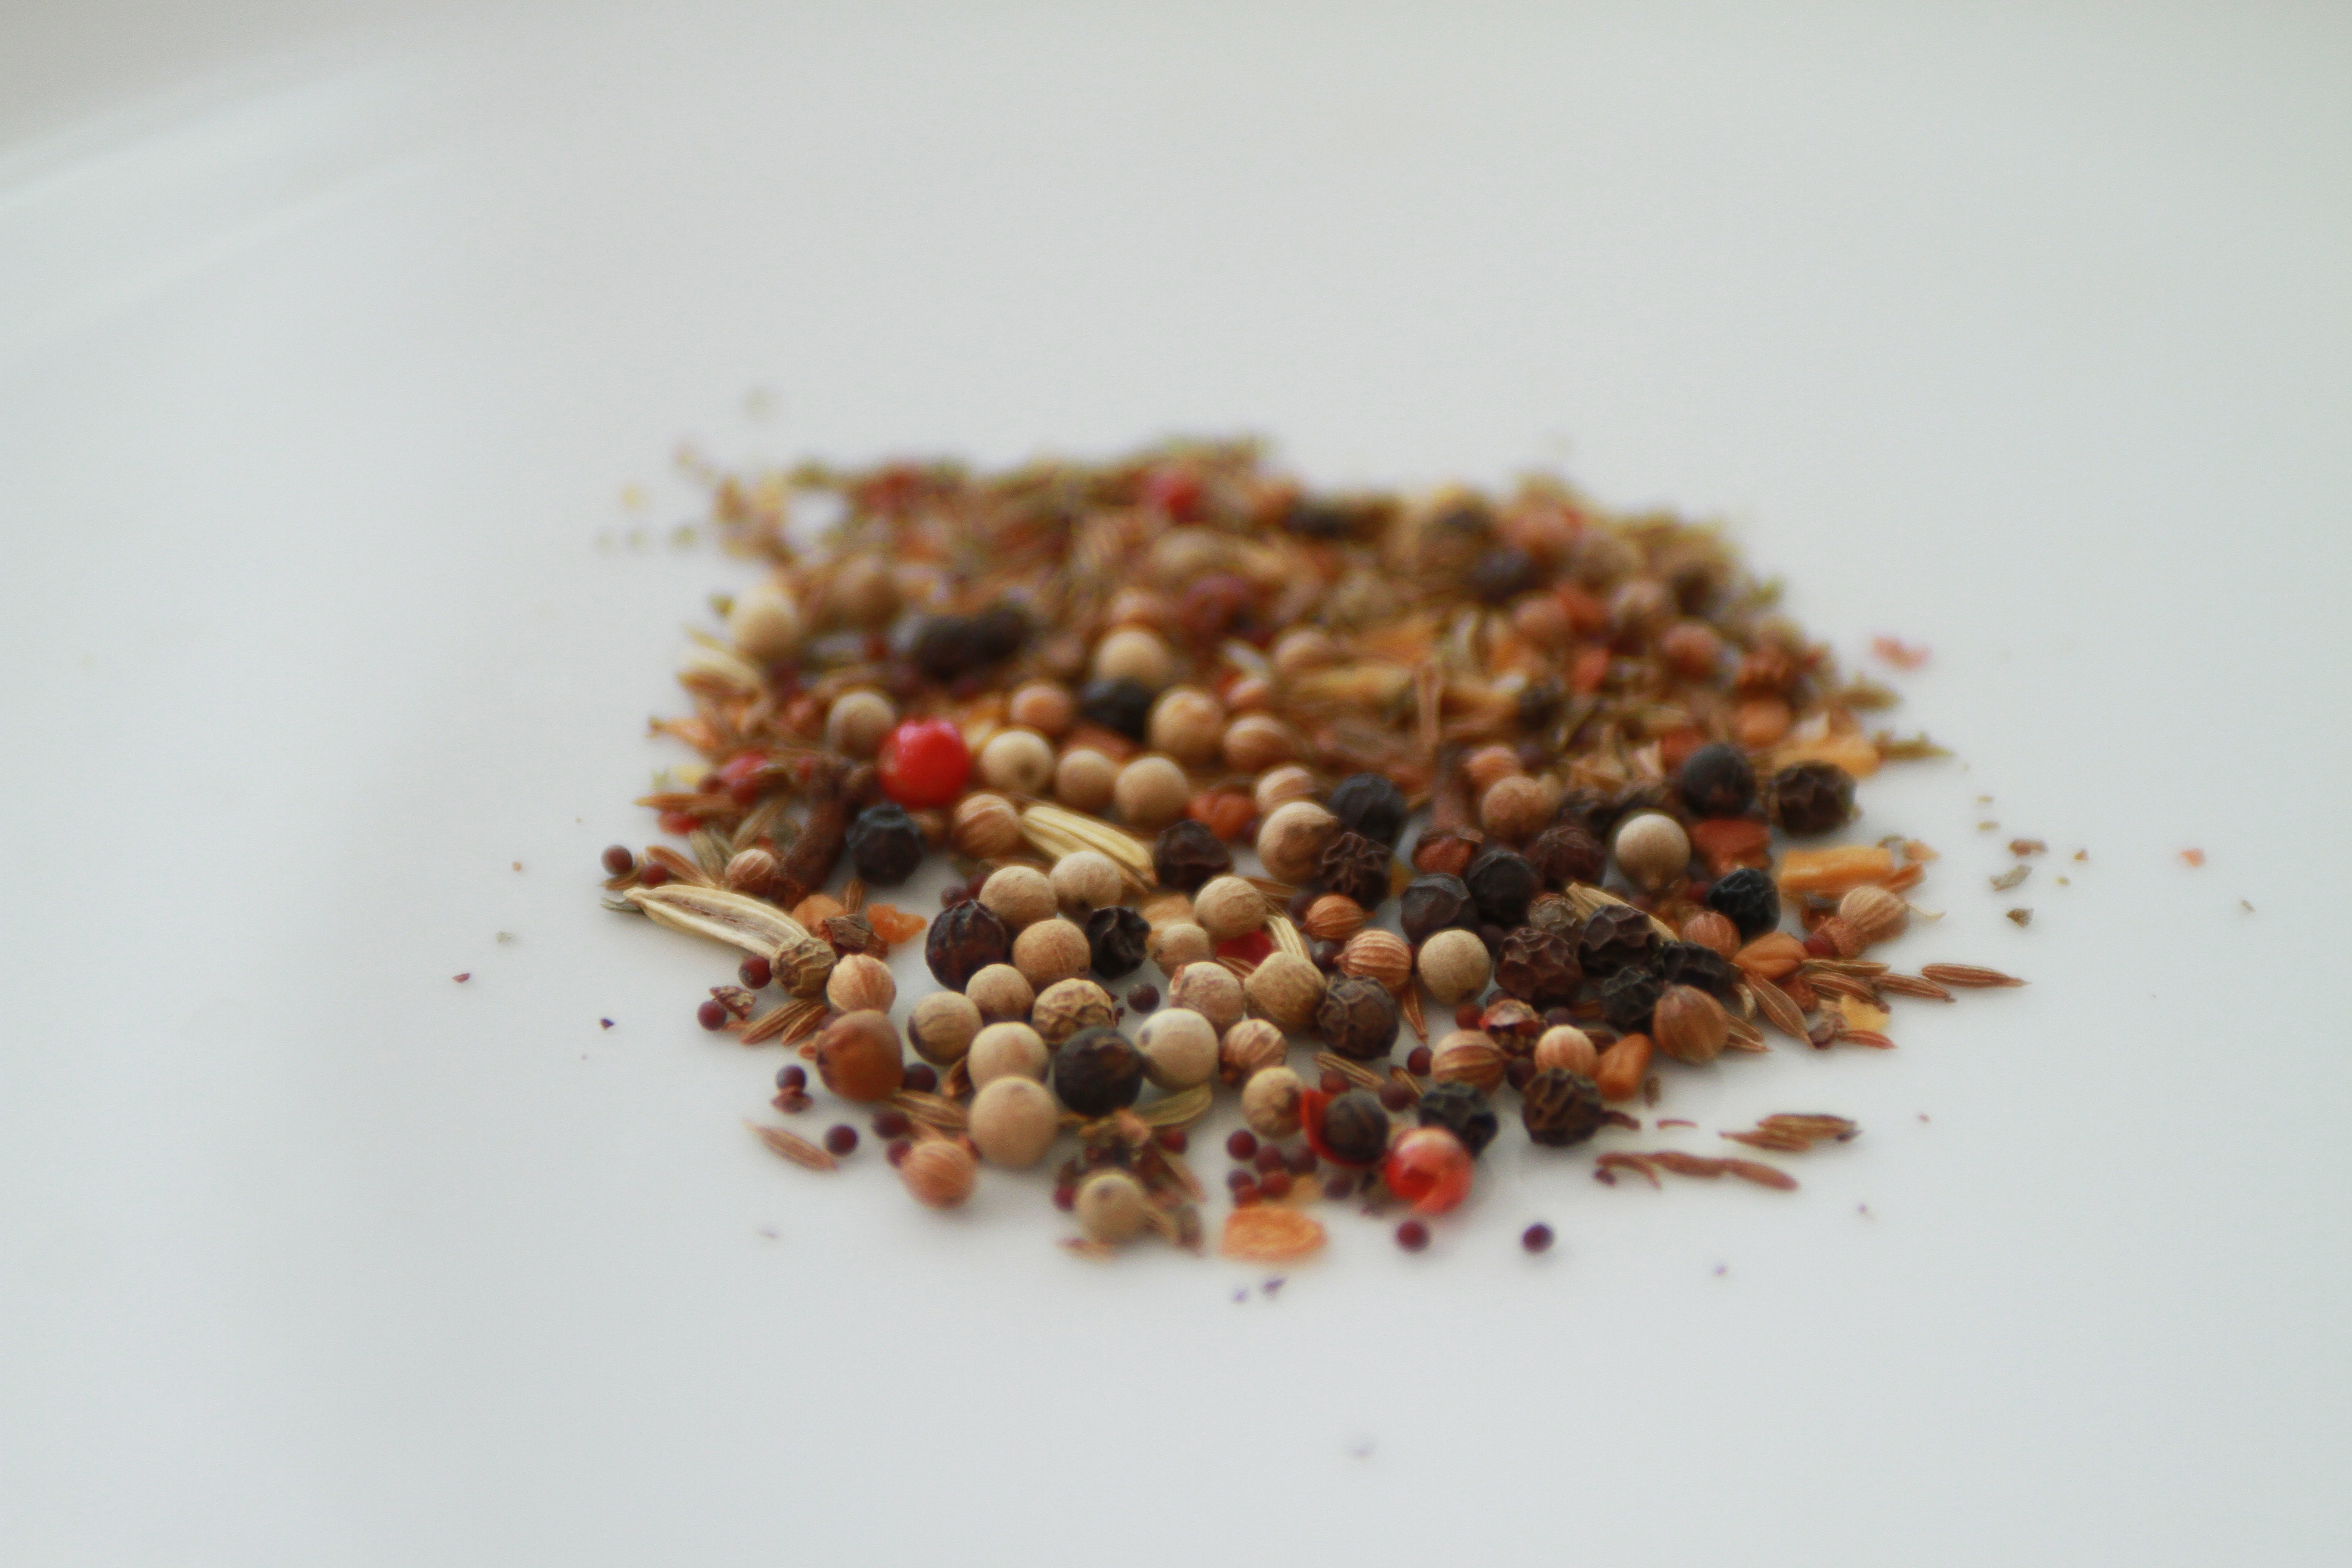
seed, food, pepper, cooking, ingredient, herb, produce, crop, kitchen, black, breakfast, gourmet, cuisine, seasoning, condiment, spices, spicy, exotic, indian, organic, aromatic, flavor, curry, flavoring, peppercorns, spice mix, grass family, indian peppercorns